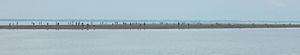
Pont d'Yeu en marée basse (coefficient de marée 107), le Pont d'Yeu est découvert peu à peu. L'Ile d'Yeu est en vue au loin.
Le pont d'Yeu est une crête immergée à quelques mètres de profondeur sous l'océan Atlantique au large du département français de la Vendée. Cette ligne de crête va de l’Île d'Yeu jusqu'à la commune de Notre-Dame-de-Monts d'où elle est praticable à marée basse durant les grandes marées.